Cyprien Tanguay

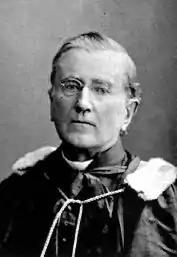

Cyprien Tanguay (15 September 1819 – 28 April 1902) was a French Canadian priest and historian.